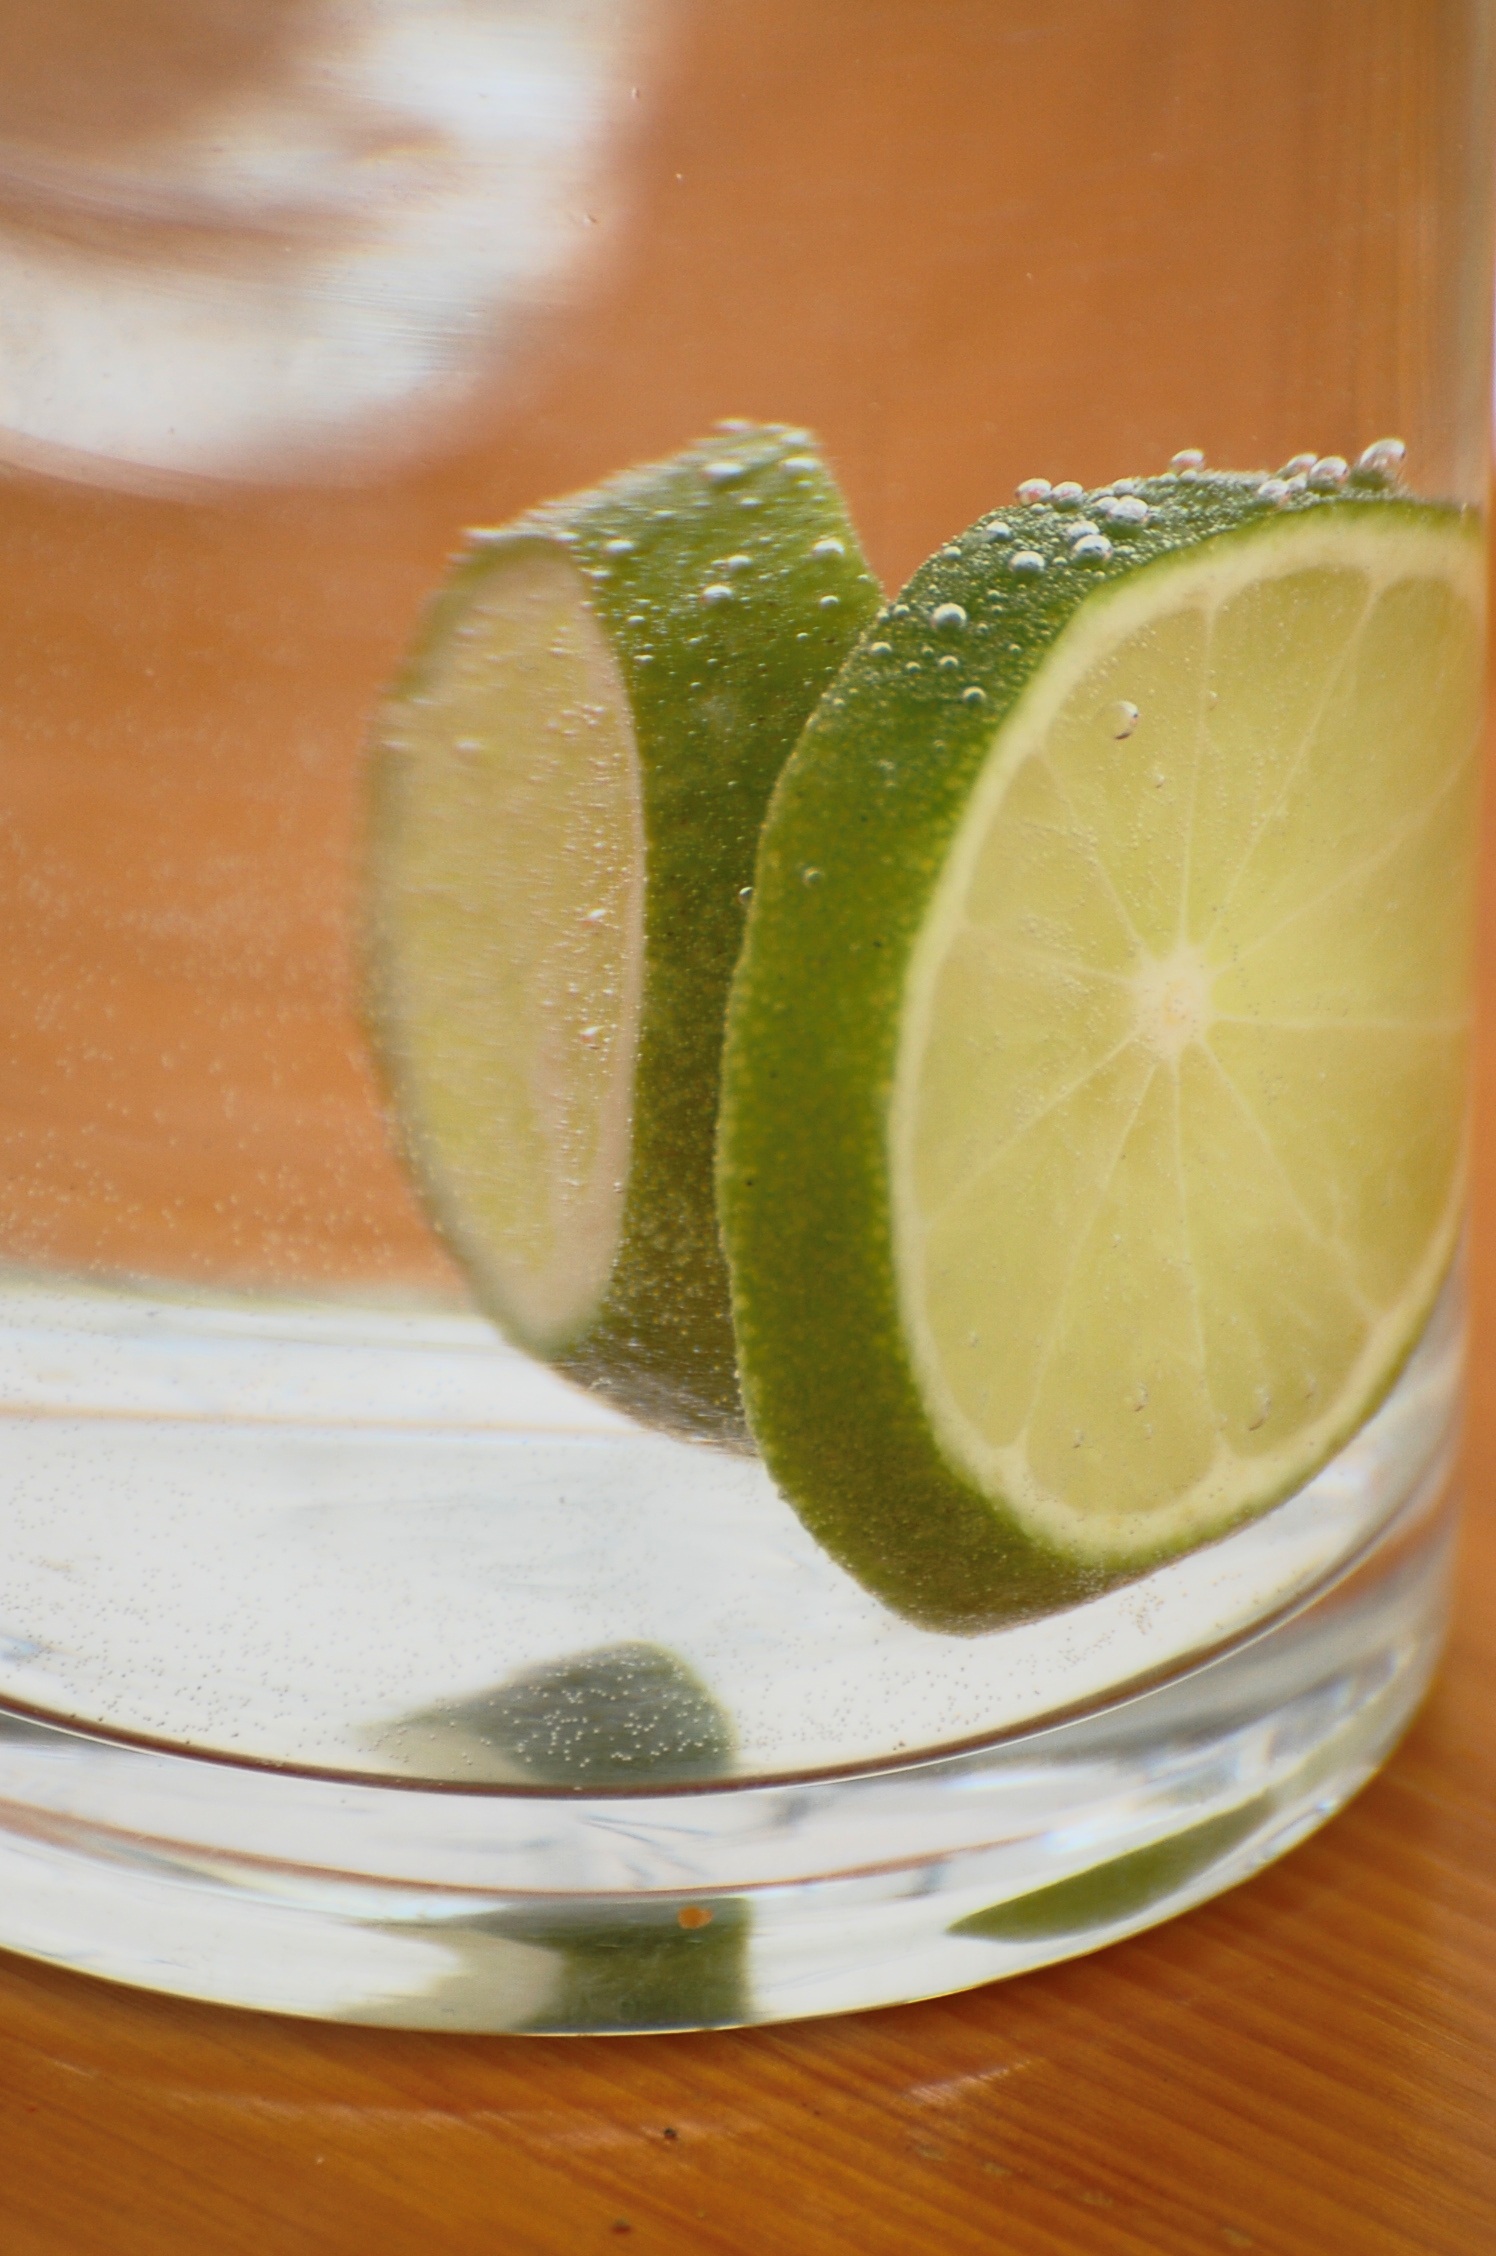
plant, fruit, glass, food, produce, lemonade, drink, lemon, cocktail, mojito, lime, mineral water, refreshment, thirst, margarita, citrus, sour, soft drink, flowering plant, alcoholic beverage, slice of lemon, carbonic acid, land plant, key lime, caipirinha, lemon lime, limeade, vesicle